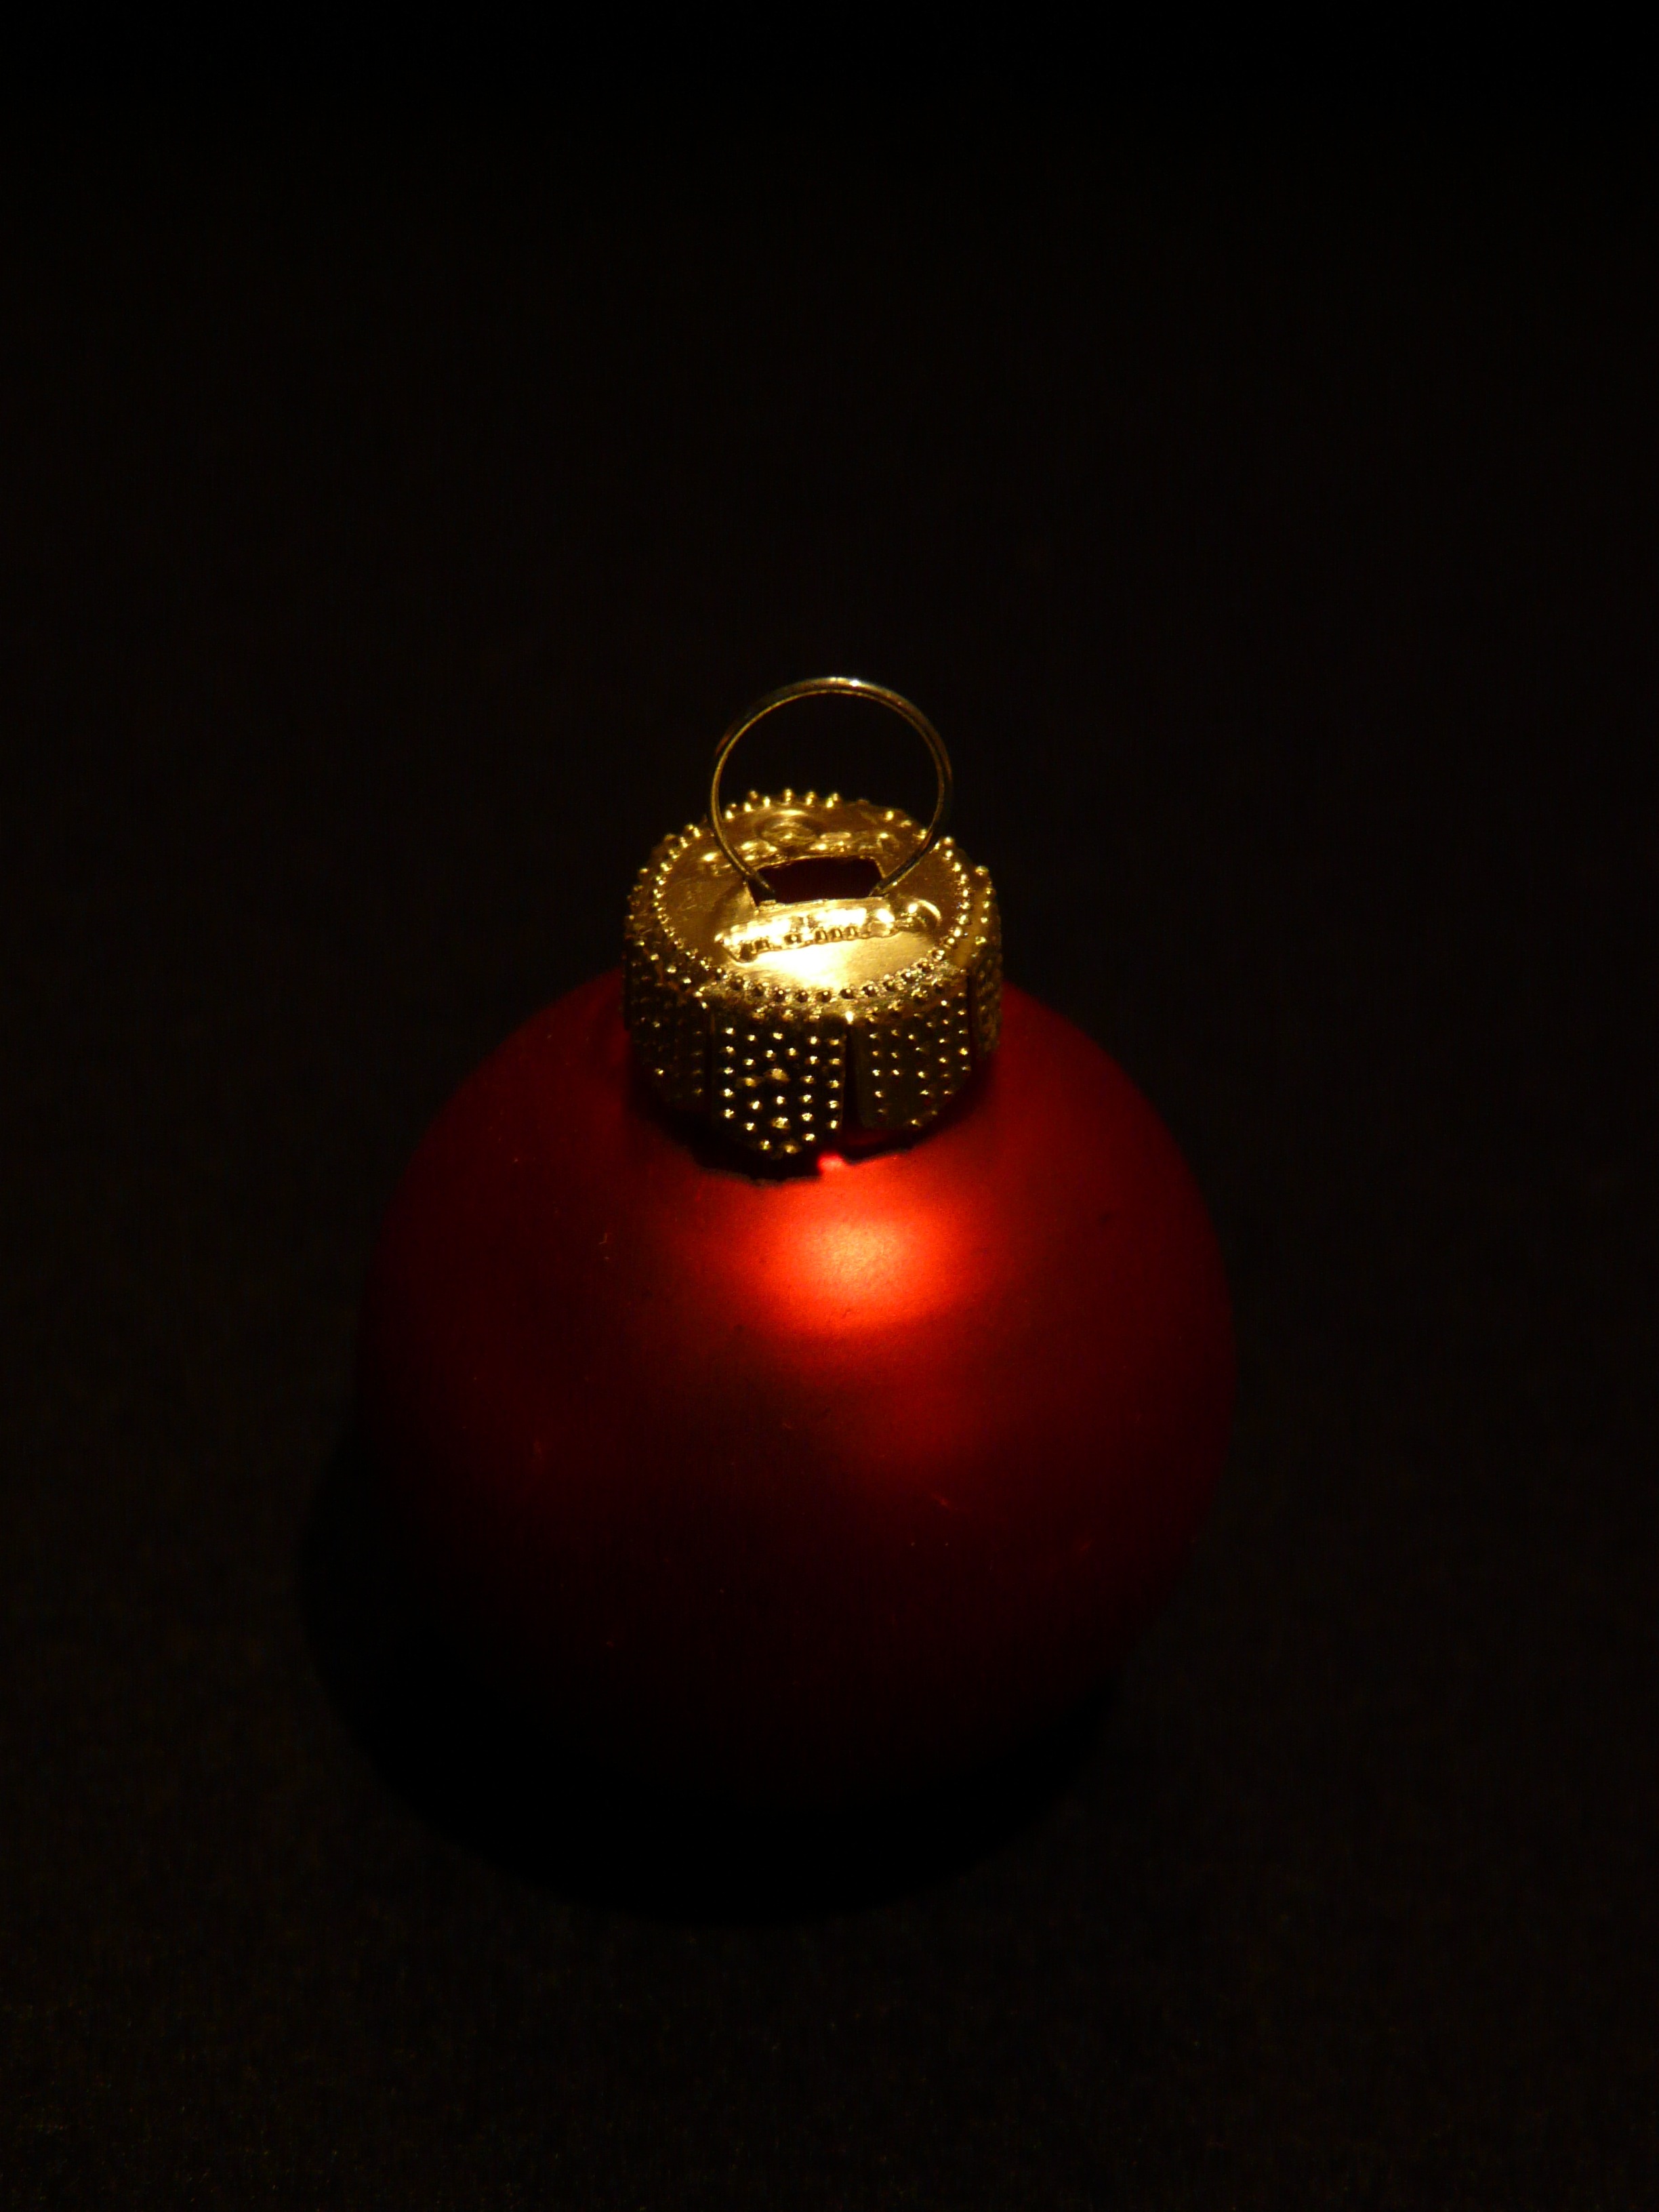
light, red, darkness, candle, christmas, lighting, christmas ornament, sparkle, christmas time, ball, sphere, christmas bauble, shape, glass ball, macro photography, christmas decorations, weihnachtsbaumschmuck, christmas ornaments, incandescent light bulb